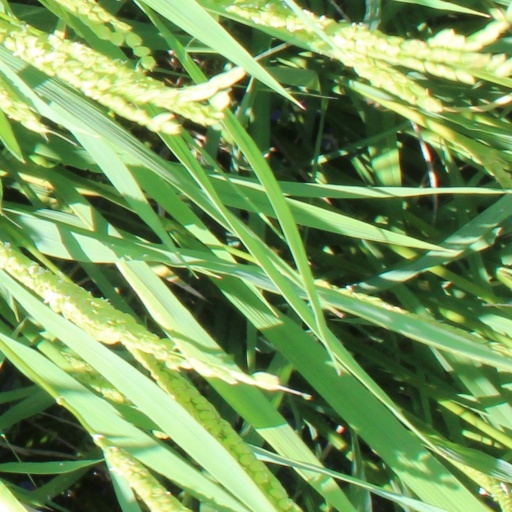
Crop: rice